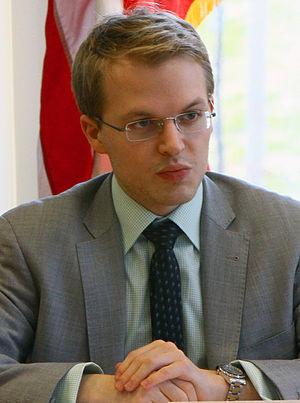
Satchel Ronan O'Sullivan Farrow, né le 19 décembre 1987 à New York, et plus connu sous le nom de Ronan Farrow, est un militant des droits de l'homme, ancien conseiller du gouvernement américain. Avocat de formation, il est également journaliste et lauréat du prix Pulitzer en 2018 pour son enquête sur l'affaire Harvey Weinstein.